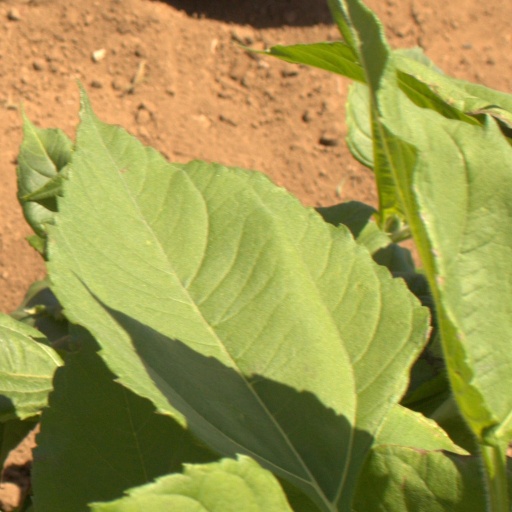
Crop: Jerusalem artichoke